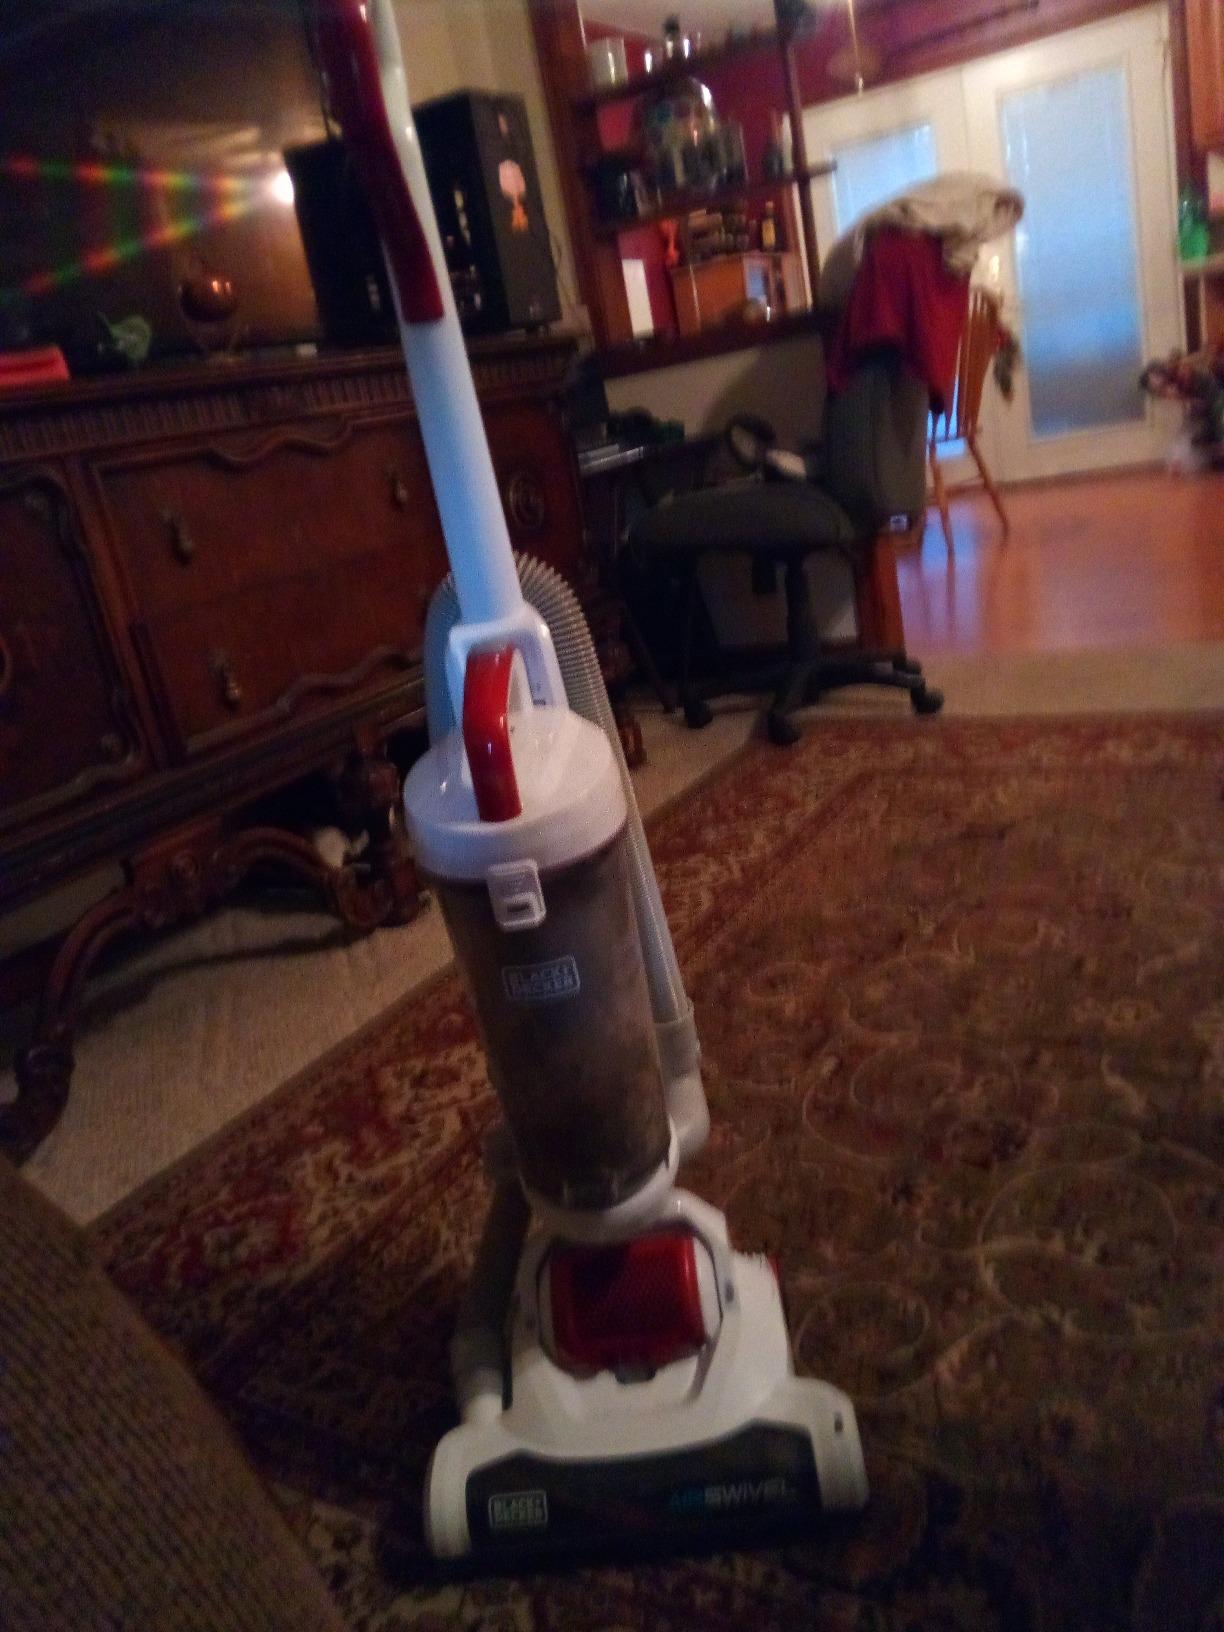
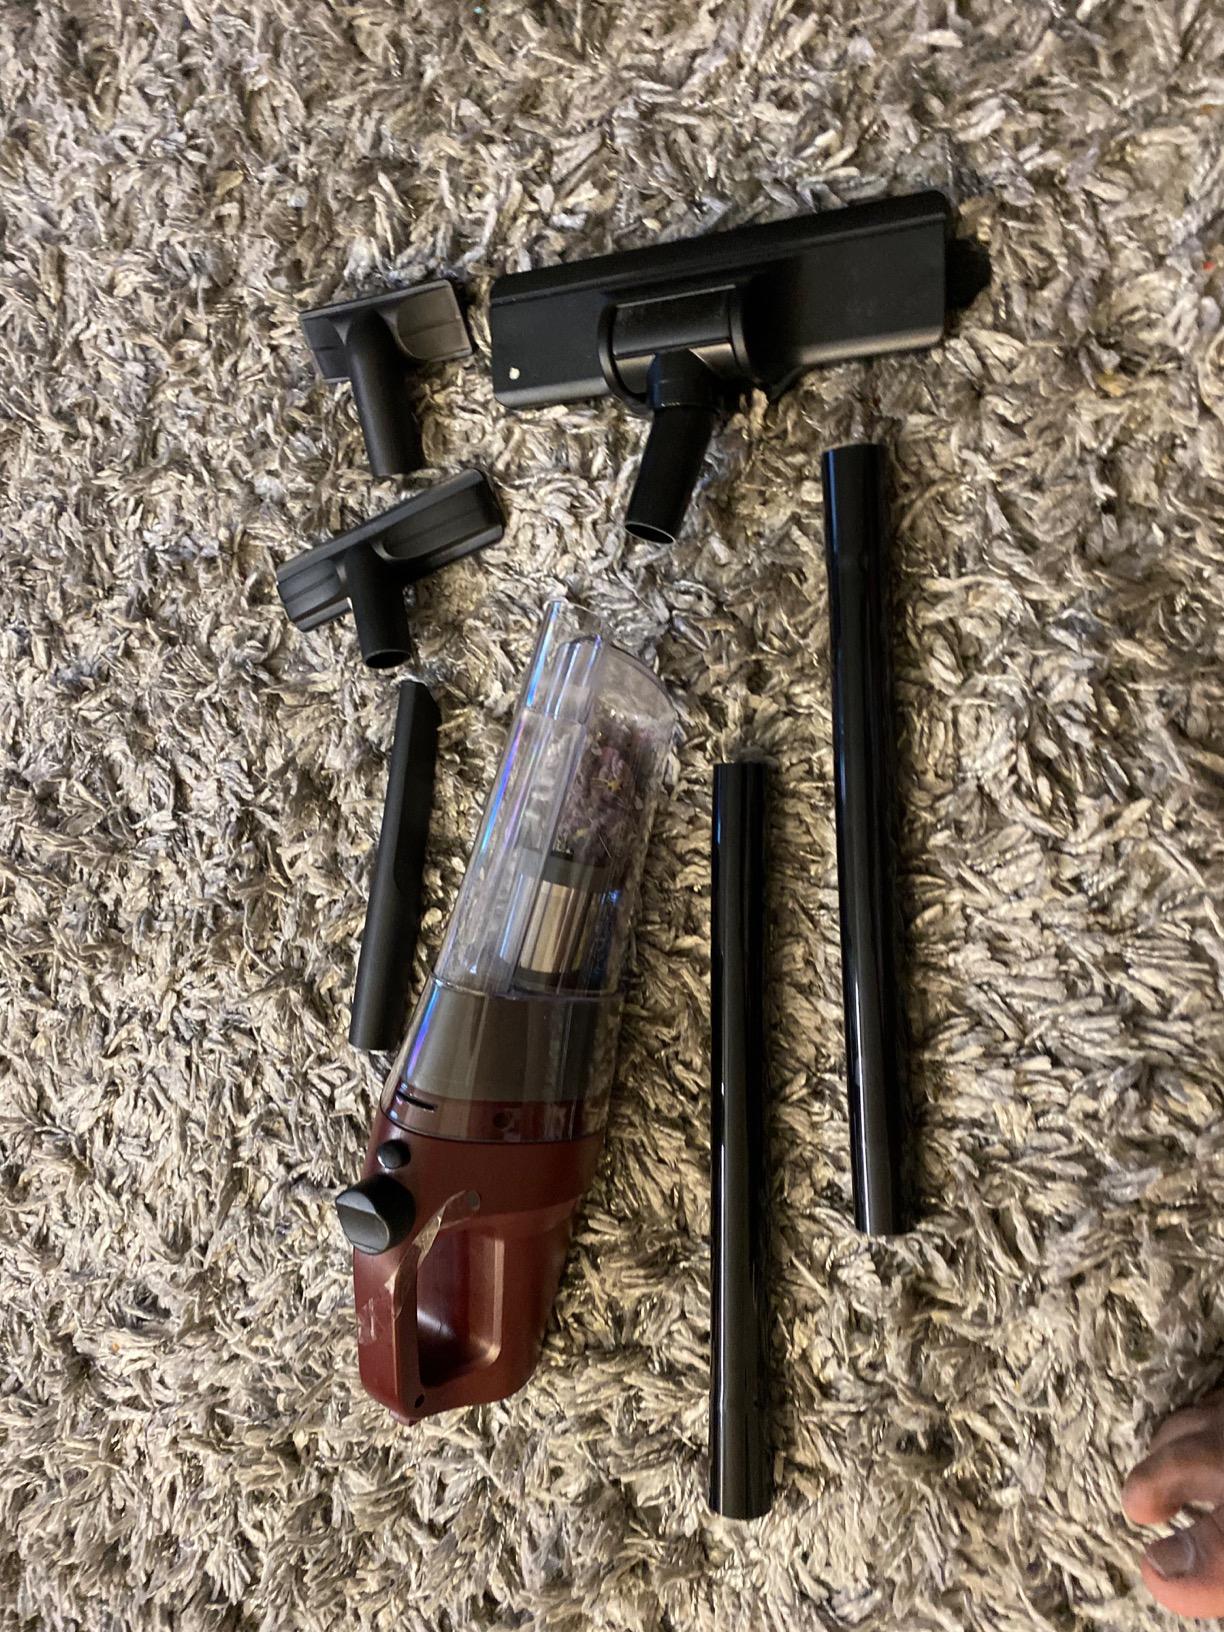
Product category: items_vacuum
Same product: no